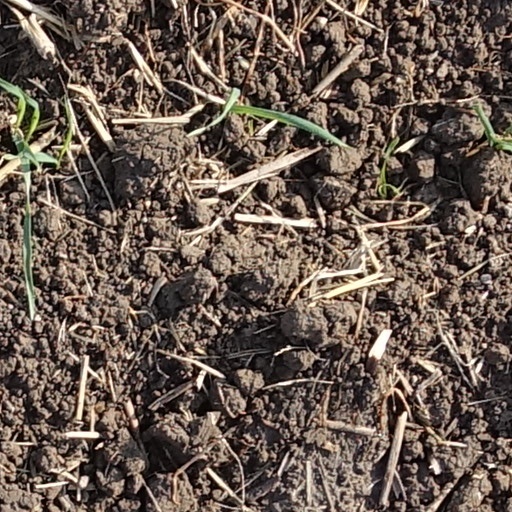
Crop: wheat